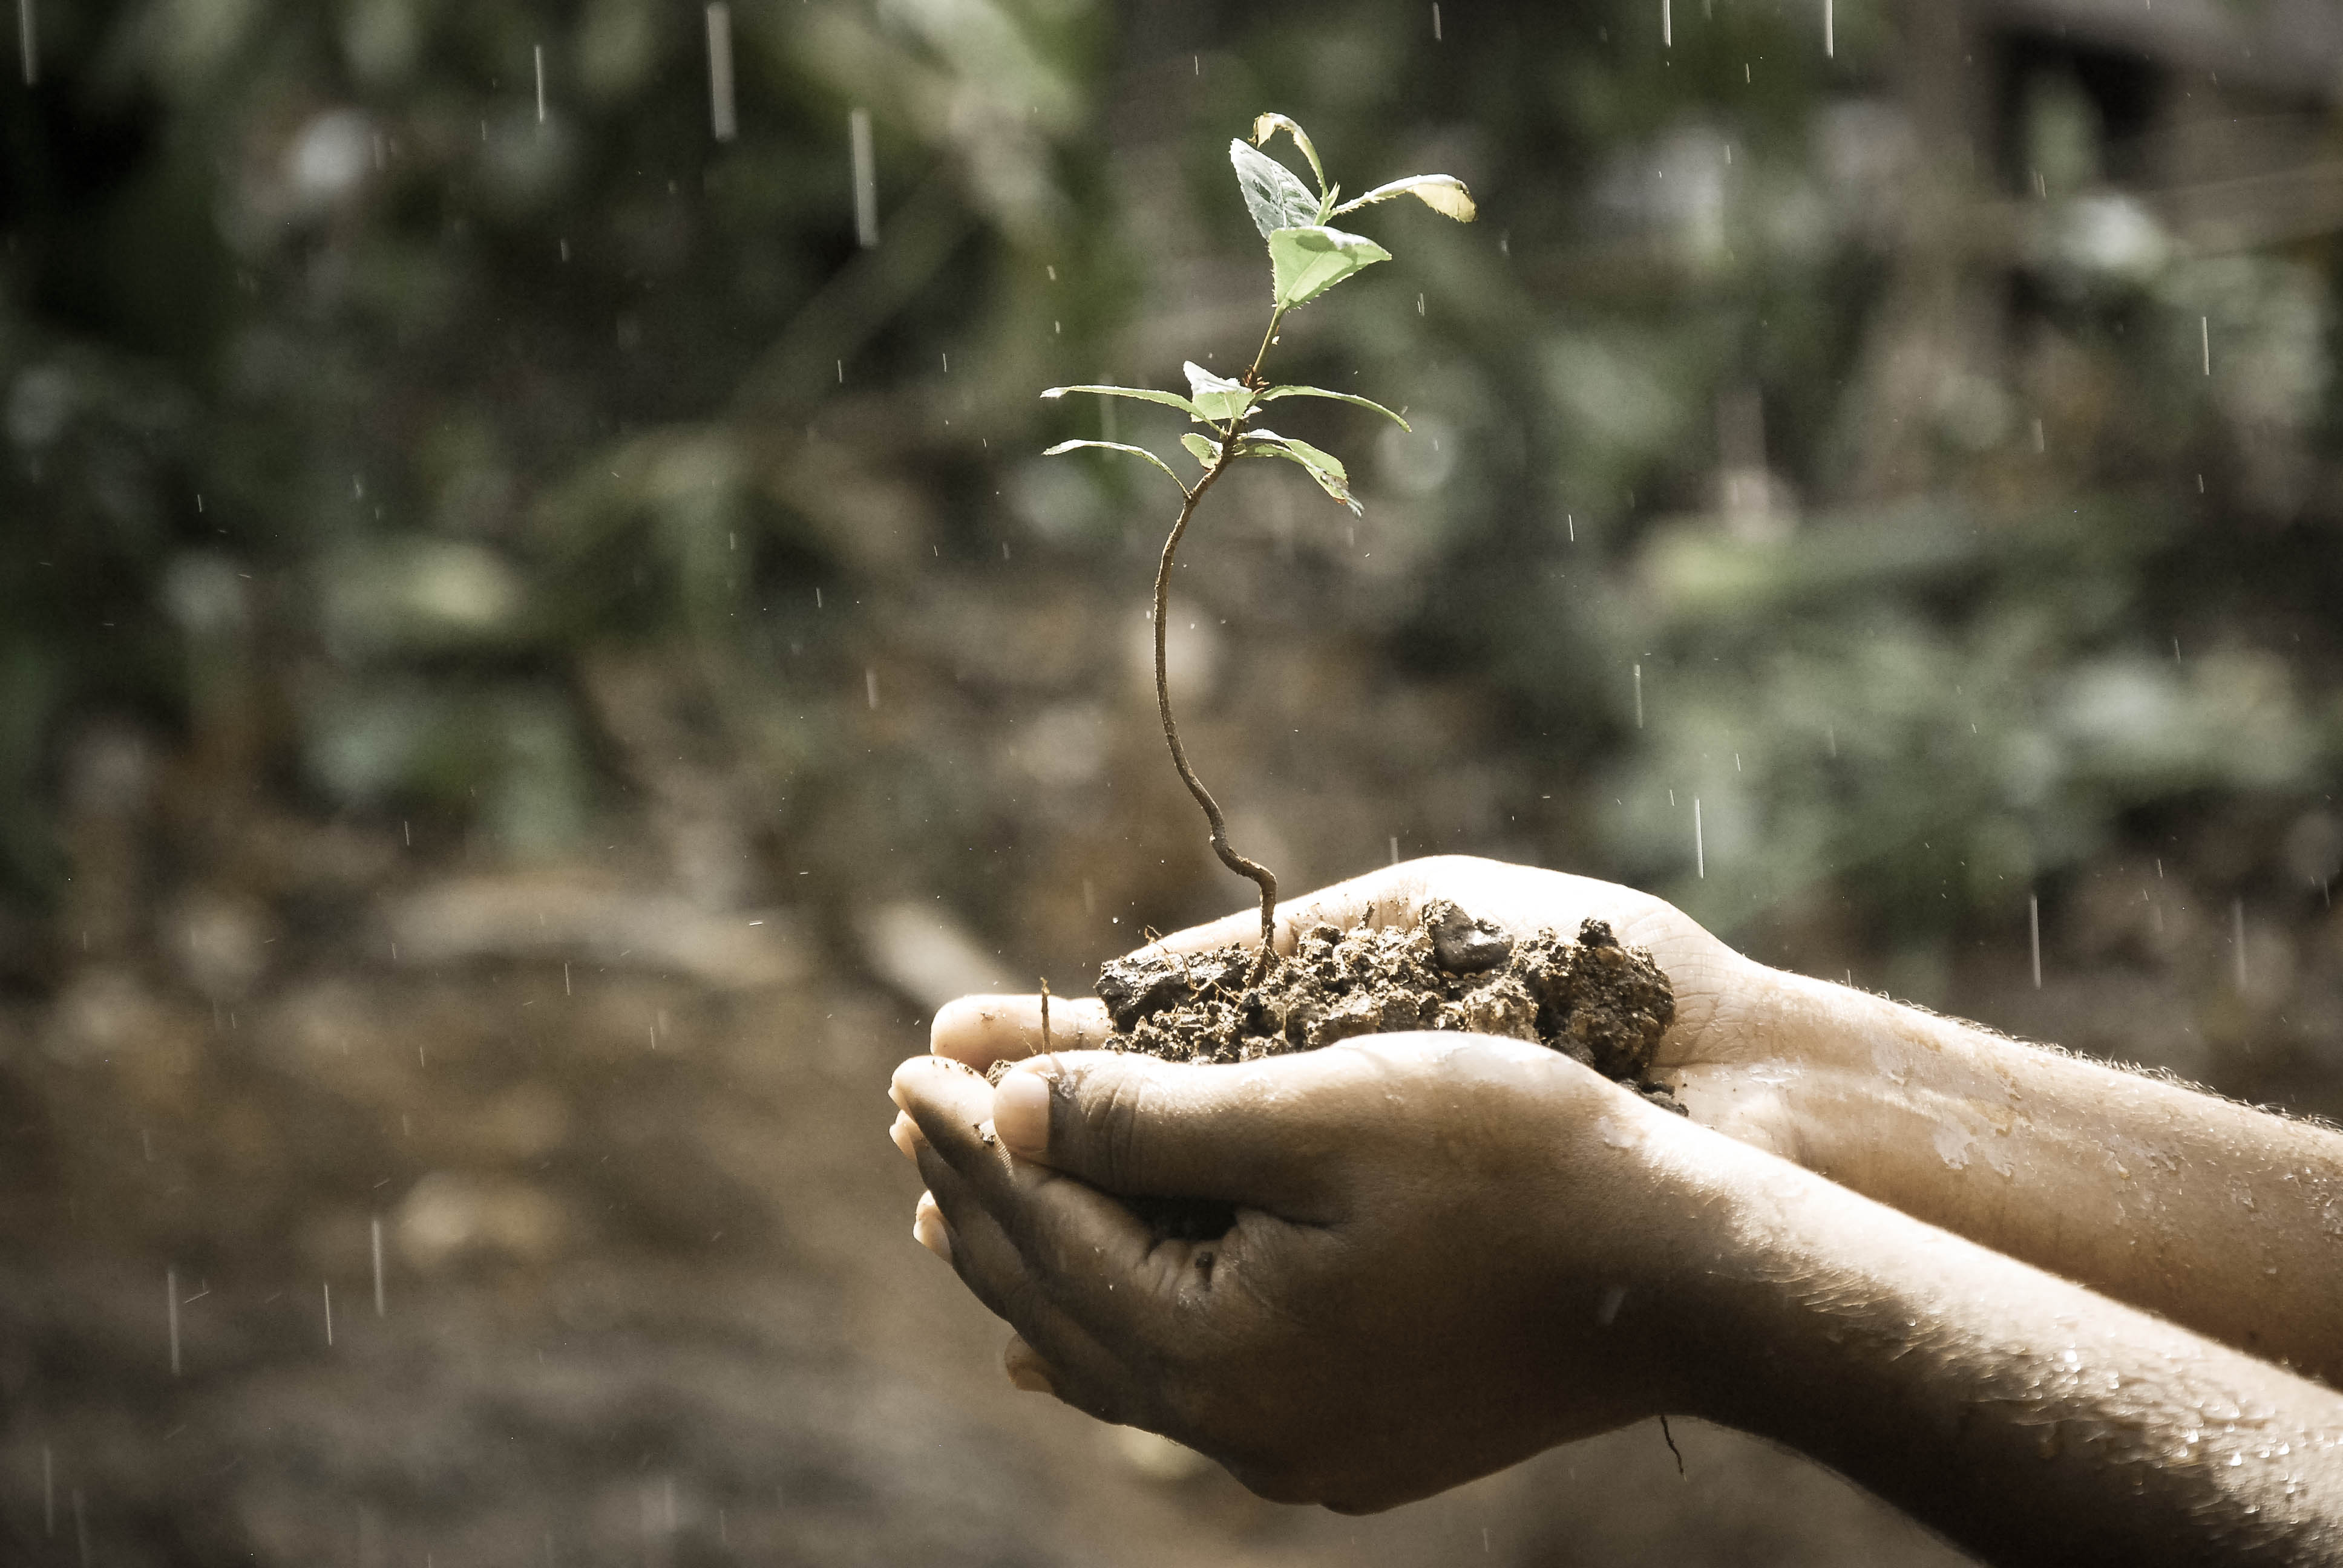
hand, tree, nature, rock, branch, plant, rain, leaf, flower, wildlife, spring, macro, soil, flora, fauna, outdoors, hands, macro photography